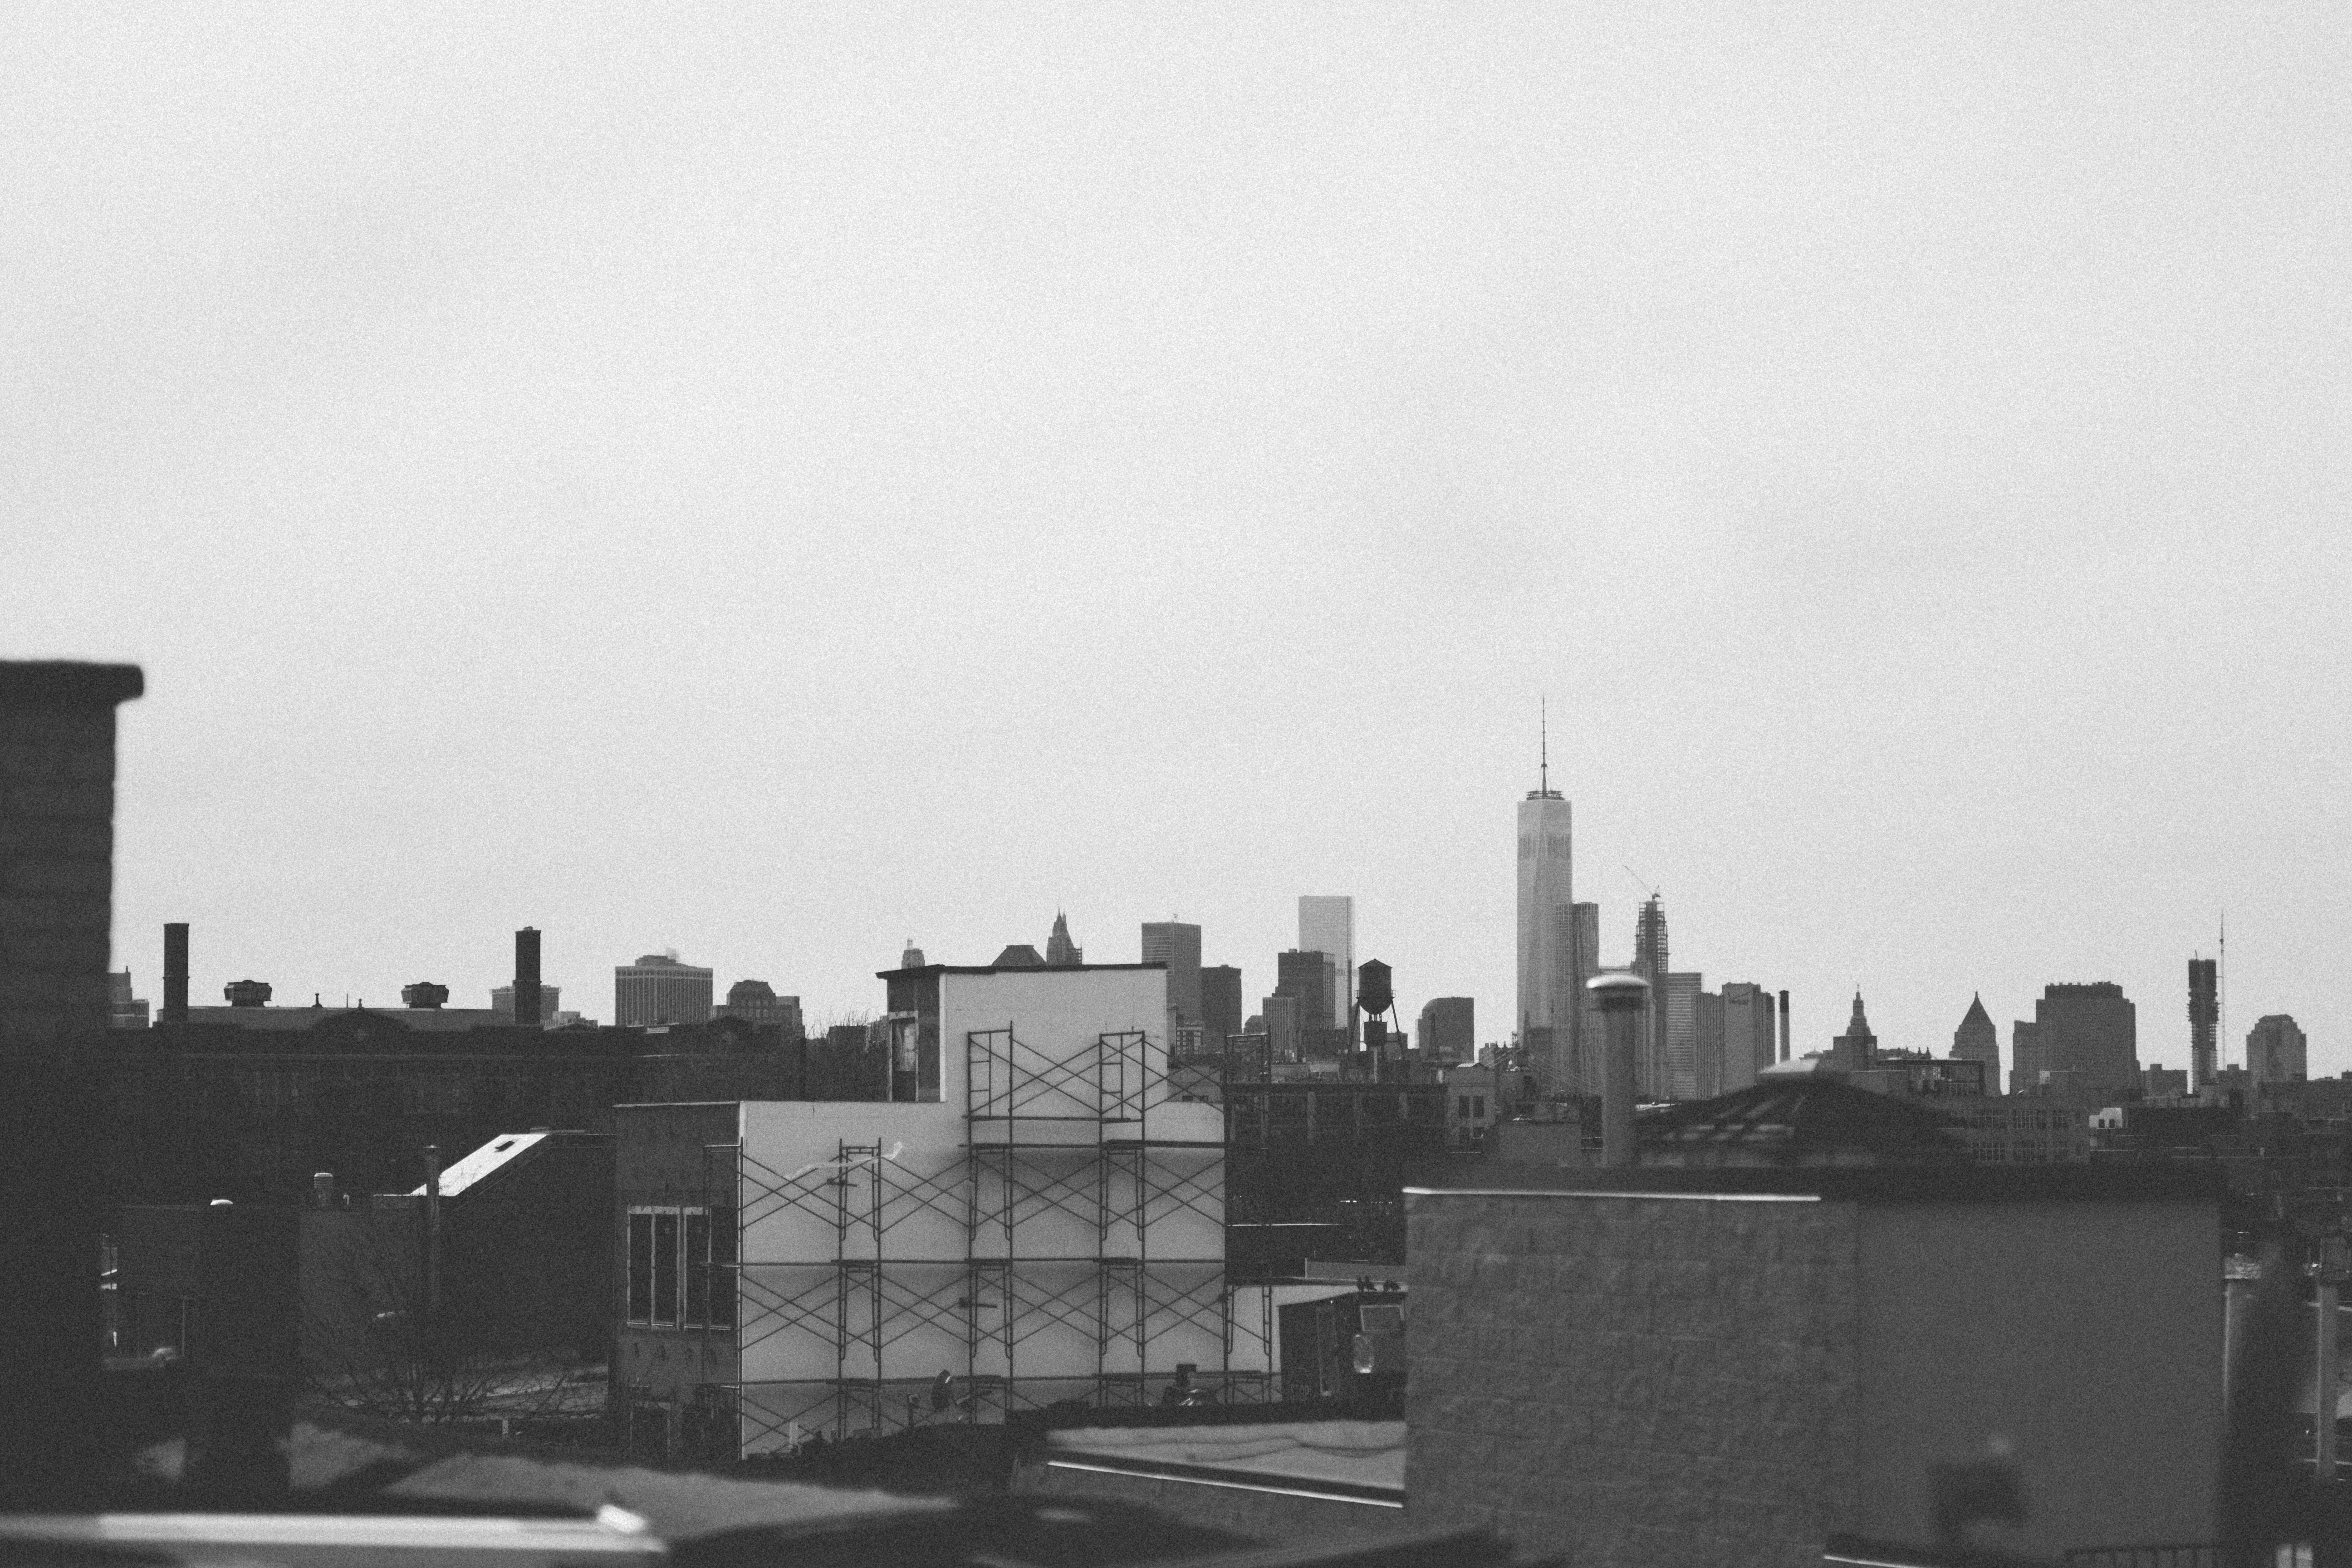
horizon, black and white, skyline, city, cityscape, downtown, monochrome, metropolis, monochrome photography, residential area, atmospheric phenomenon, human settlement